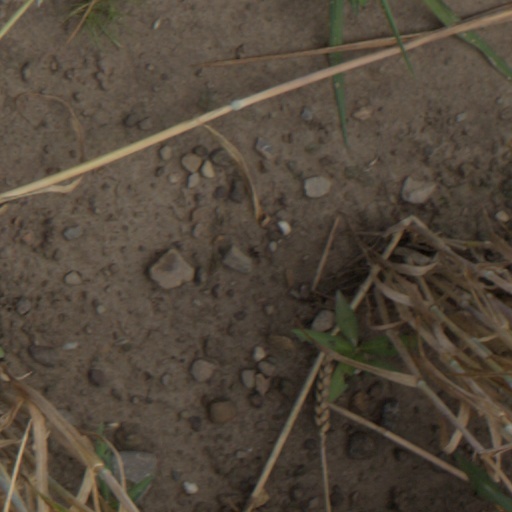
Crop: wheat